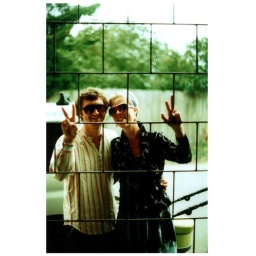
taken in our bedroom through open window which has bars to protect us from villains like these.